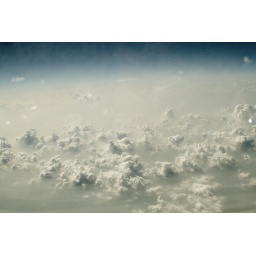
Taken from a plane above the cloud layer. This is the part of clouds we don't normally see.